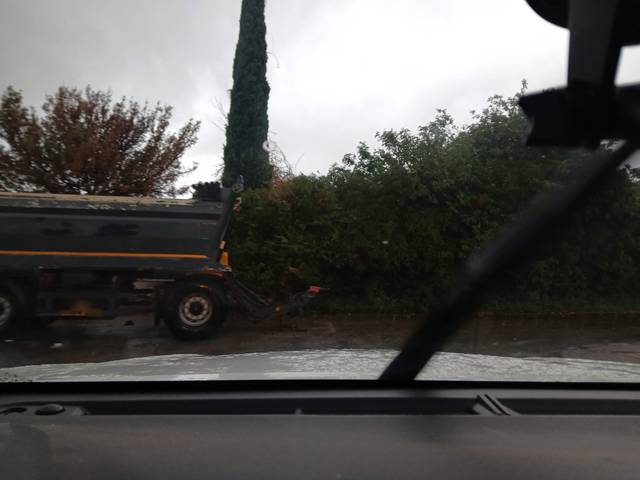
Region: Israel
Coordinates: 32.177, 34.859